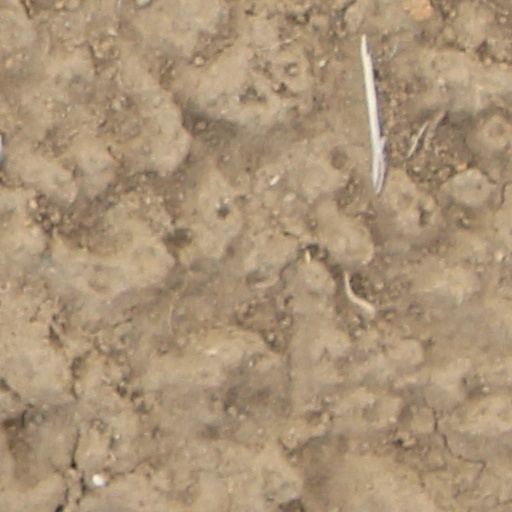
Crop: wheat